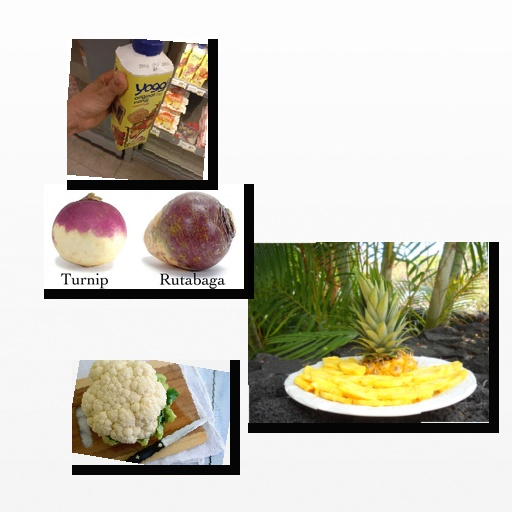
Food items: turnip, pineapple, cauliflower, strawberry_yoghurt